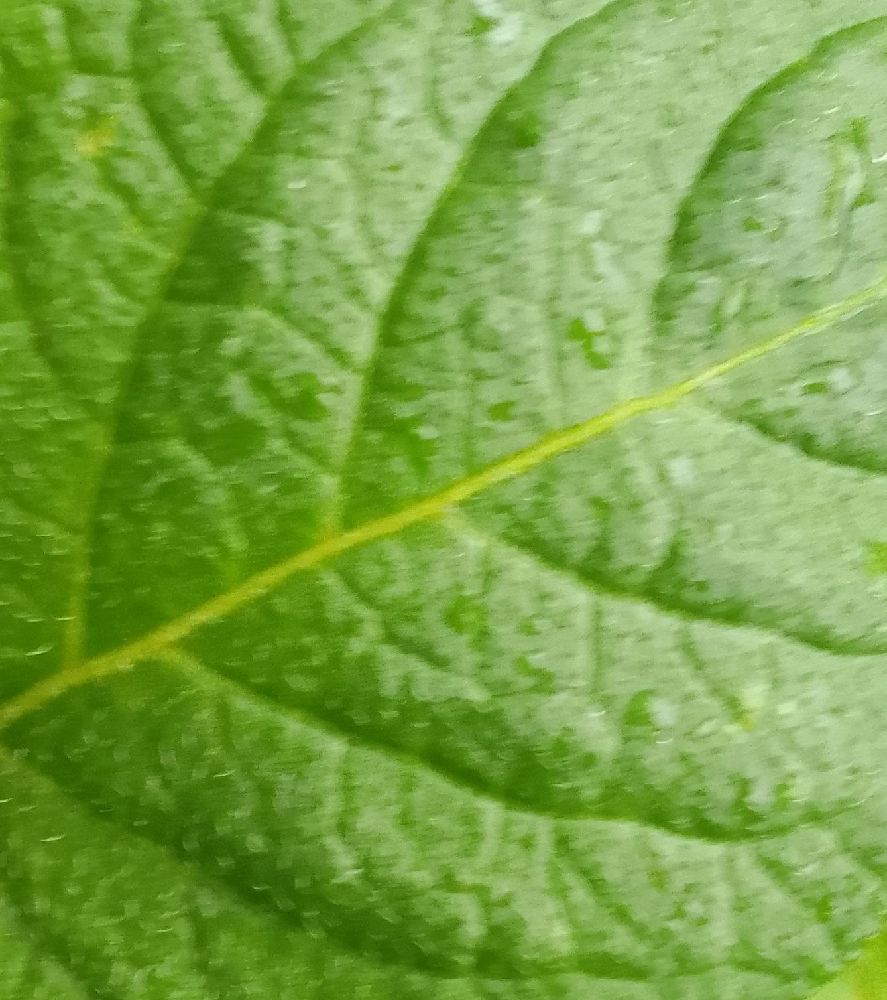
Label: Healthy